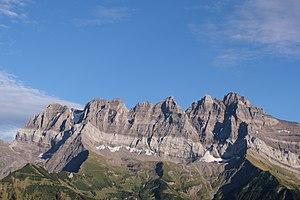
Les dents du Midi depuis Champoussin.
Les dents du Midi sont un chaînon montagneux de trois kilomètres de long, situé dans le Chablais valaisan, dans le canton du Valais, en Suisse. Dominant le val d'Illiez et la vallée du Rhône, au sud, elles font face au lac de Salanfe, une retenue artificielle, et font partie de l'ensemble géologique du massif du Giffre. Ses sept sommets sont, du nord-est au sud-ouest : la cime de l'Est, la Forteresse, la Cathédrale, l'Éperon, la dent Jaune, les Doigts et la Haute Cime. Ils sont composés principalement de roches calcaires, notamment du Valanginien dans sa partie supérieure.